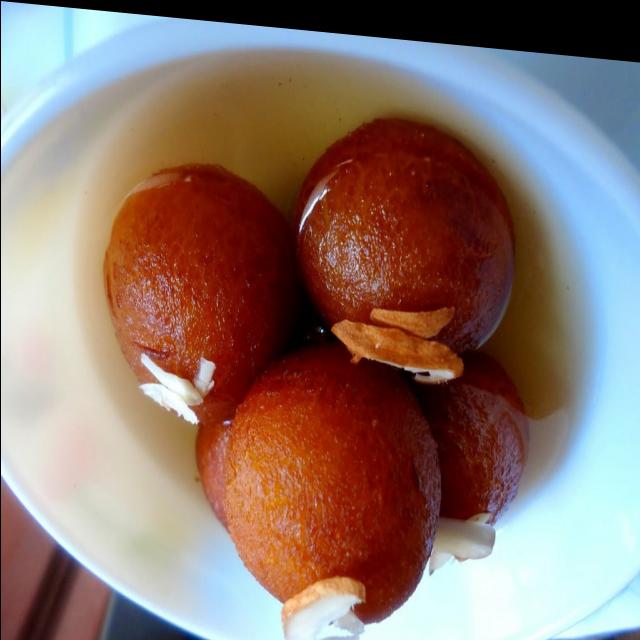
Dish: gulab_jamun